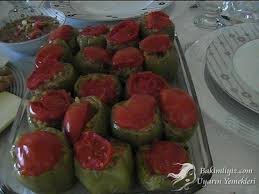
Yemek: biber_dolmasi